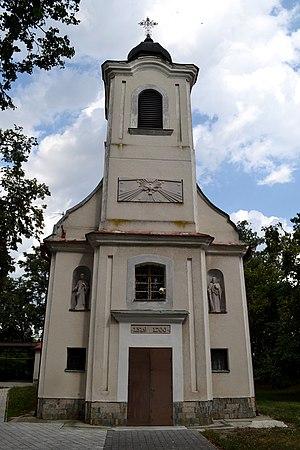
Radava est une commune du district de Nové Zámky, dans la région de Nitra, en Slovaquie.